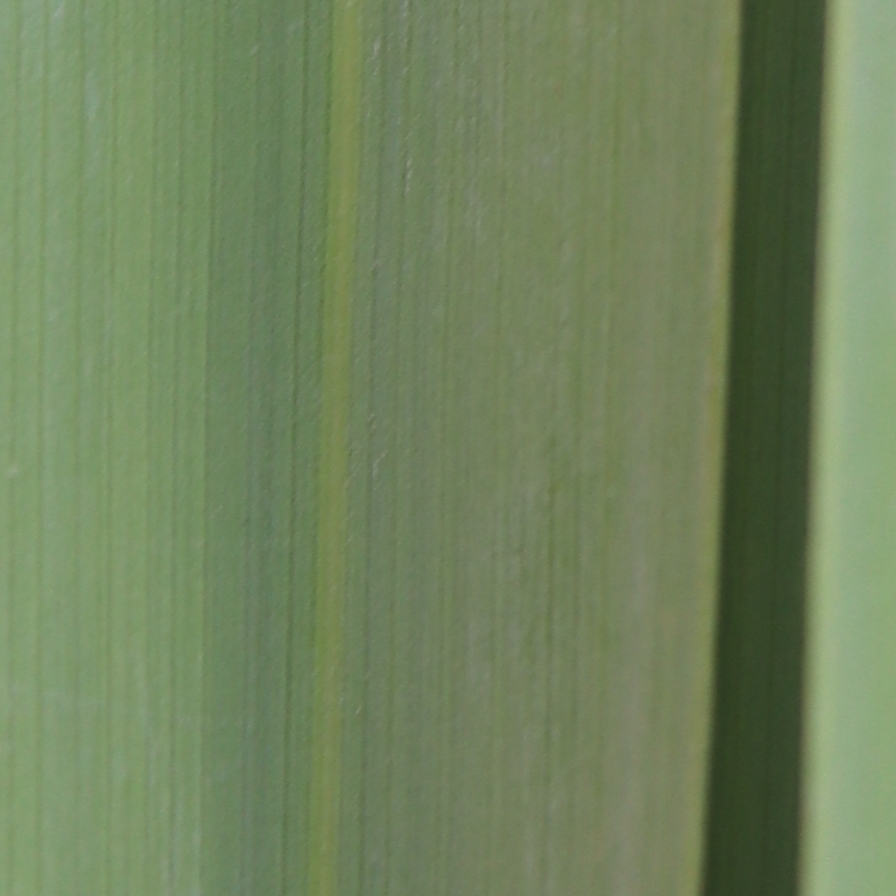
Label: Healthy